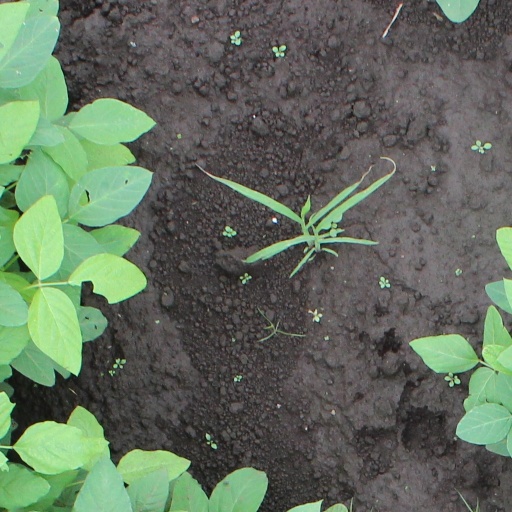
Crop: soybean